Sha (Cyrillic)

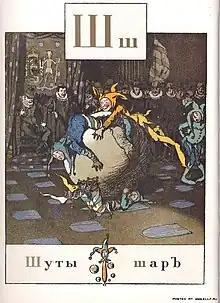
"Sha", from Alexandre Benois' 1904 alphabet book. It shows "Shuty" ("jesters") and "sharʺ" ("sphere").

Sha, alternatively transliterated Ša (Ш ш; italics: "Ш ш") is a letter of the Glagolitic and Cyrillic scripts. It commonly represents the voiceless postalveolar fricative , like the pronunciation of sh in "ship". More precisely, the sound in Russian denoted by ш is often falsely transcribed as a palatoalveolar fricative, but is actually a voiceless retroflex fricative . It is used in every variation of the Cyrillic alphabet for Slavic and non-Slavic languages.